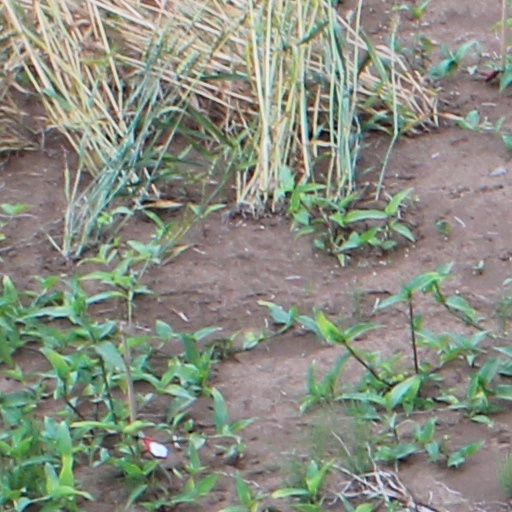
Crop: wheat